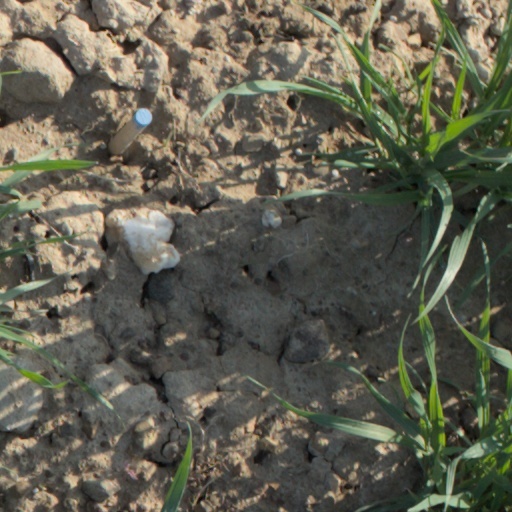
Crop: wheat